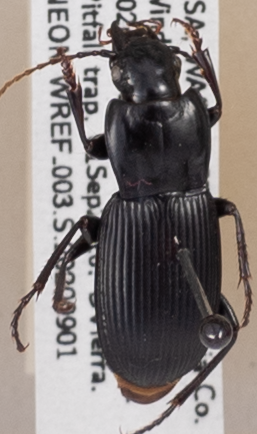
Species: Pterostichus herculaneus
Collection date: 2020-09-01
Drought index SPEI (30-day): -0.62
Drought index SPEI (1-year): -0.8
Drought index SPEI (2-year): -2.09